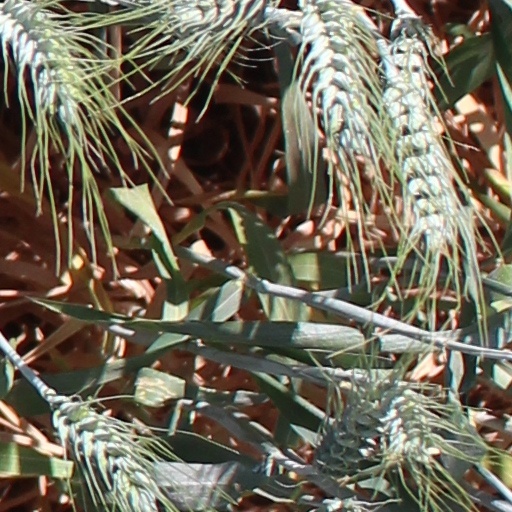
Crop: wheat